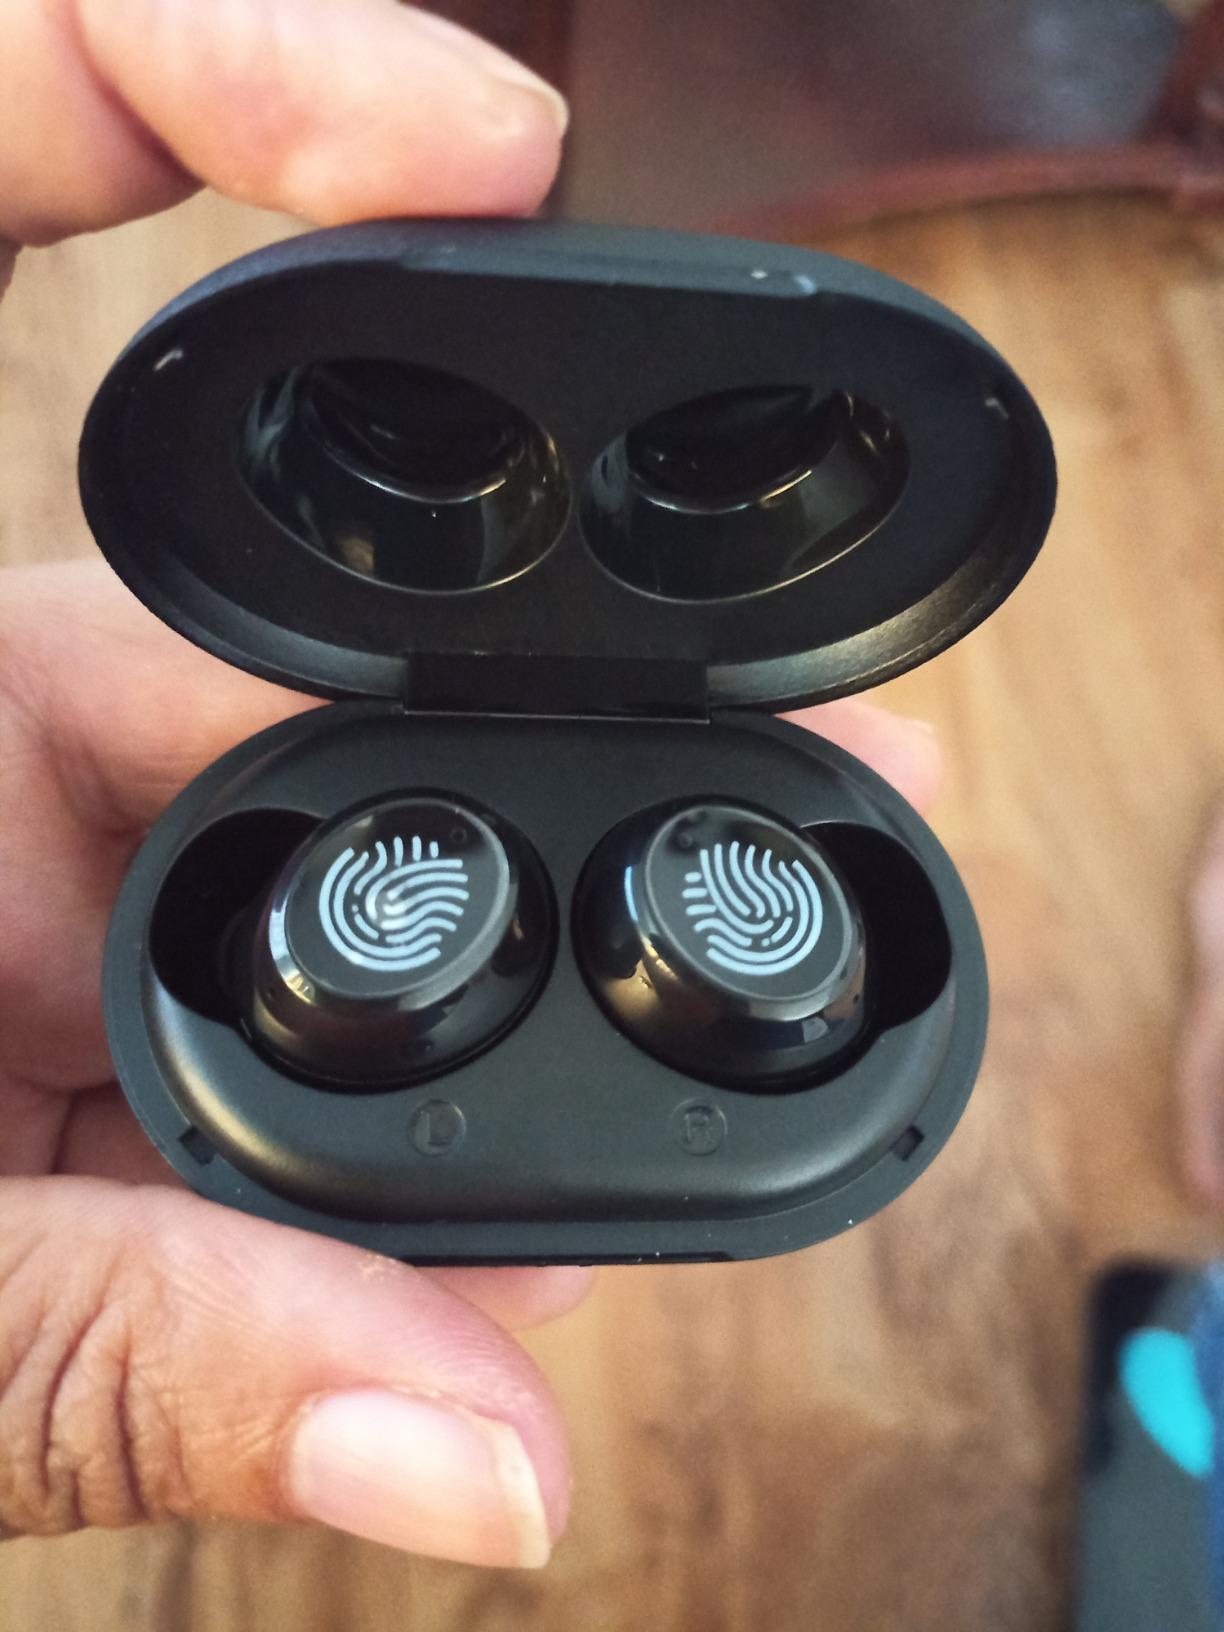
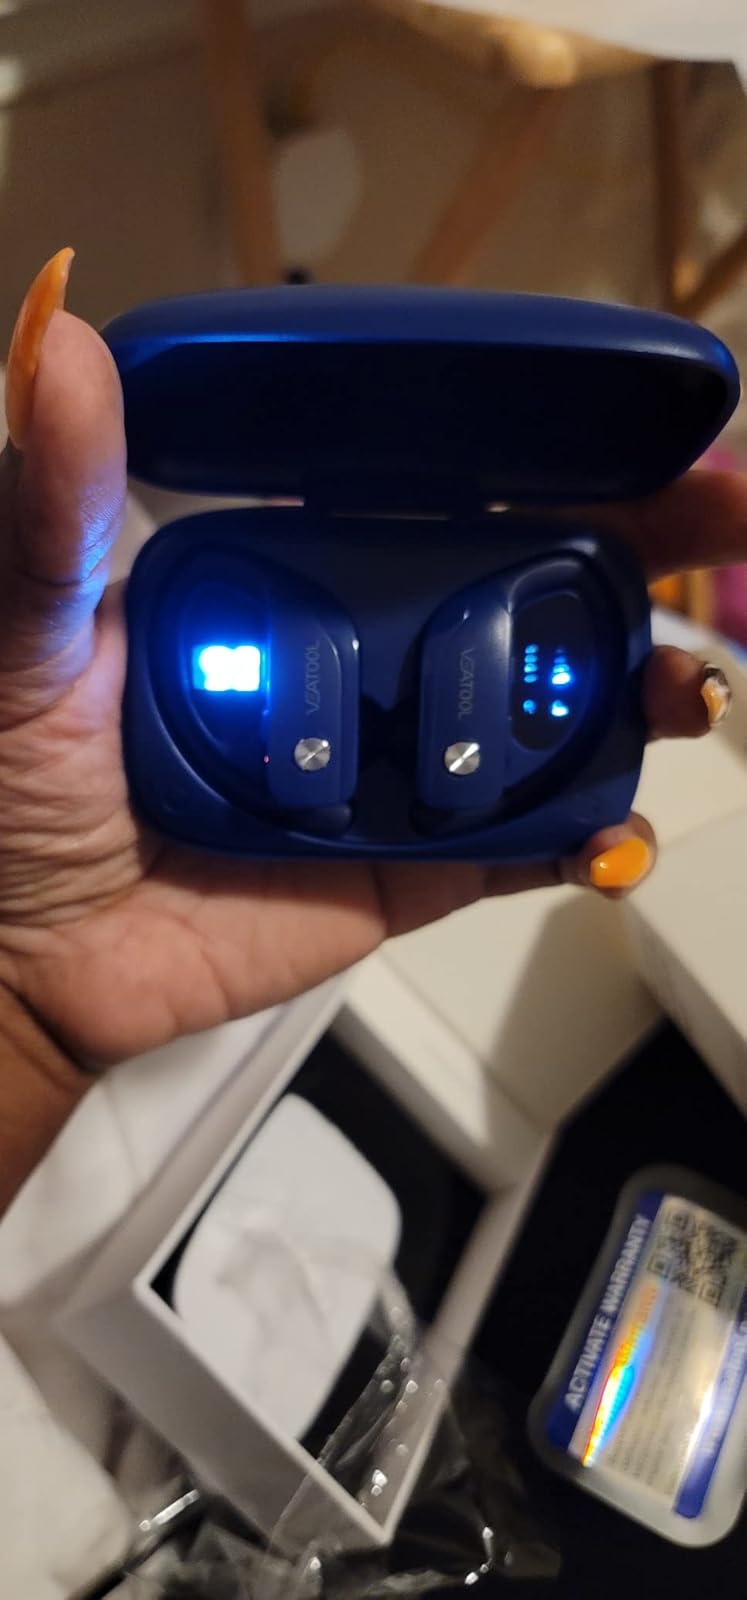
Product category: earbuds
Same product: no